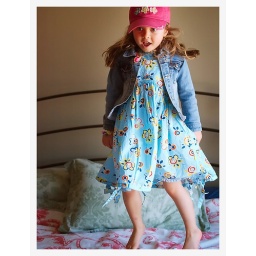
This behaviour was in no way encouraged... And the title is a quote from the jumping on the bed song.